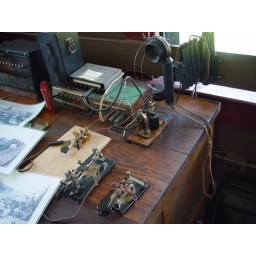
The control desk in the tower. This tower is in Bradford,Ohio